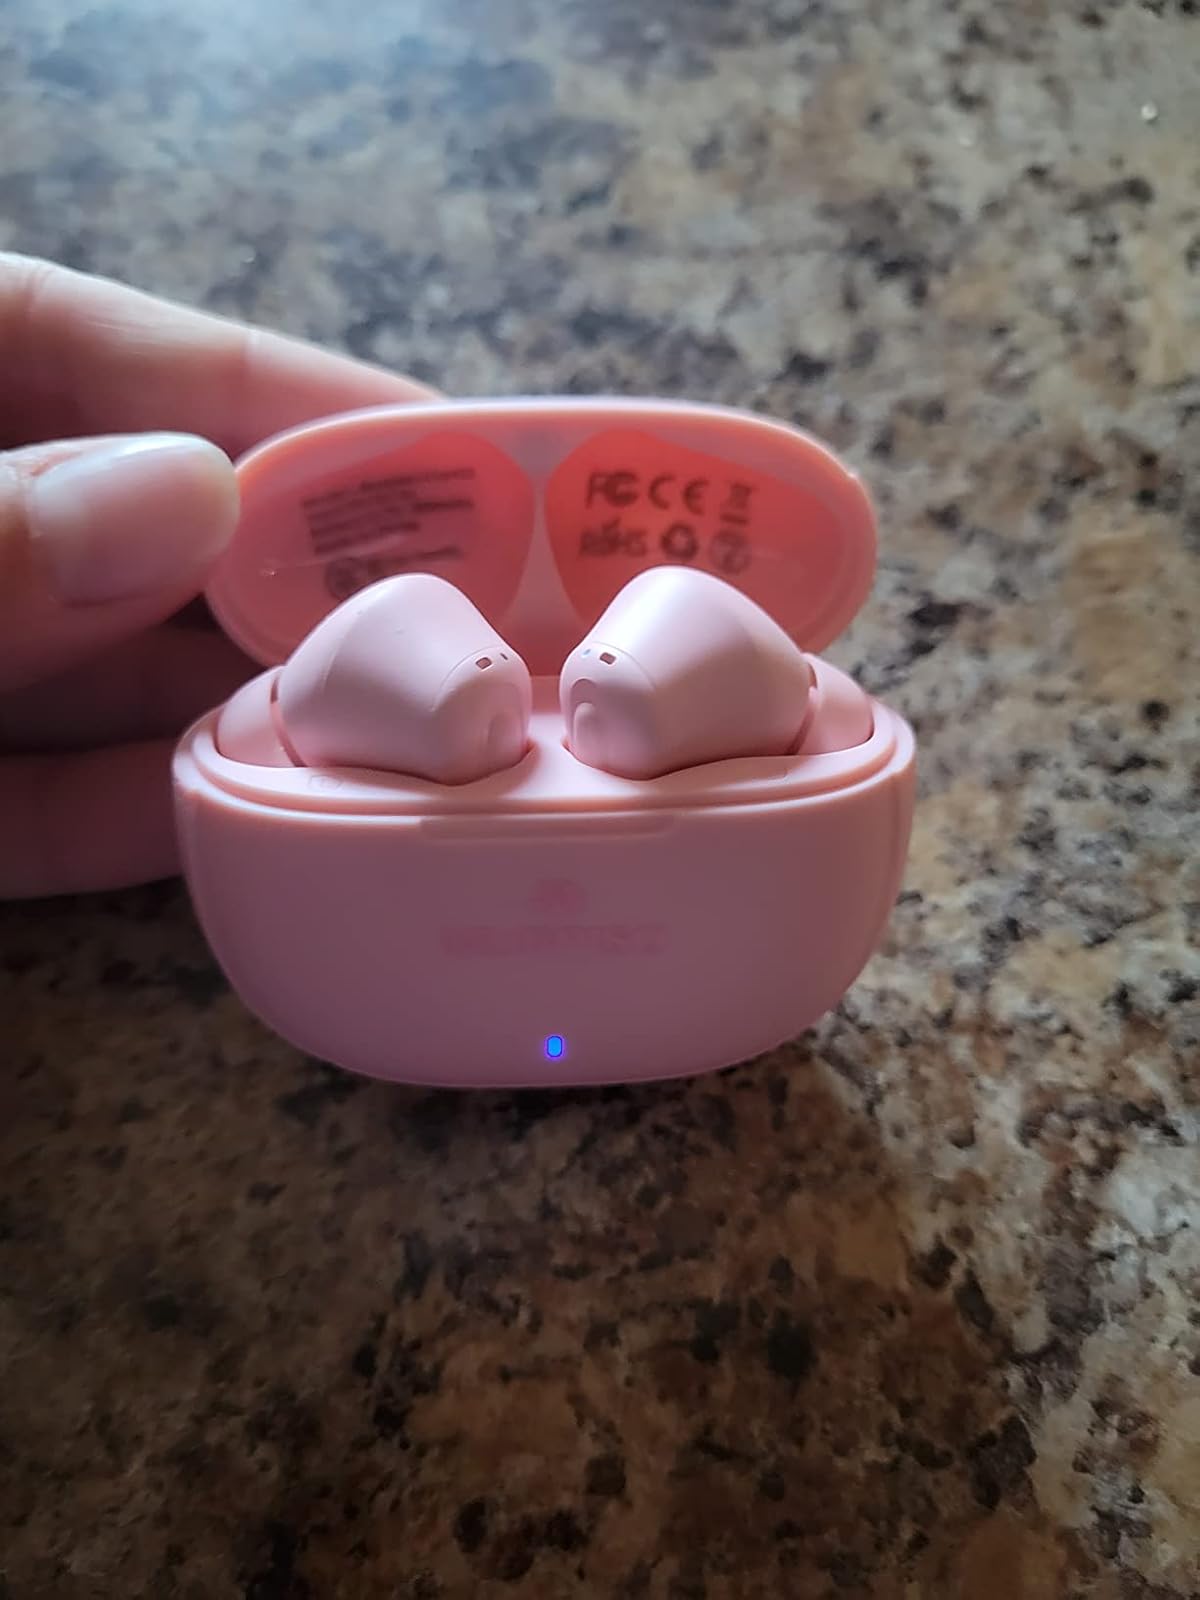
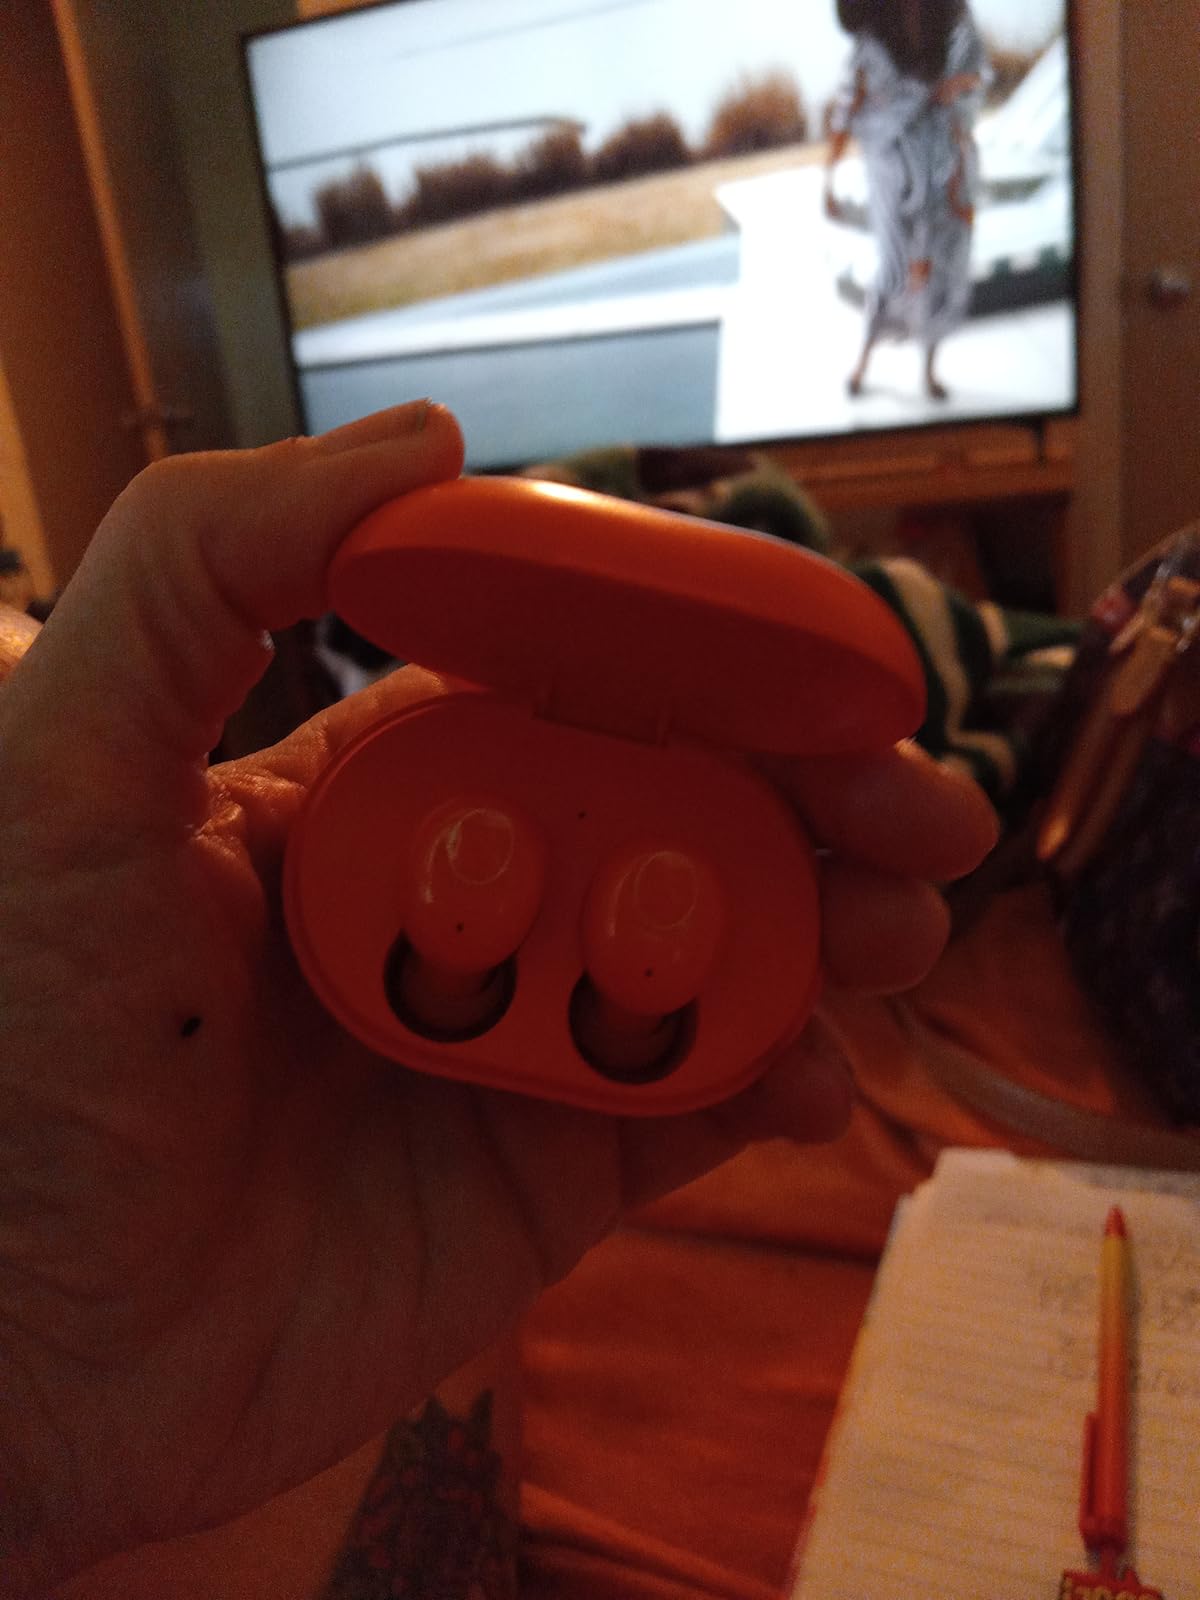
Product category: earbuds
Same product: no